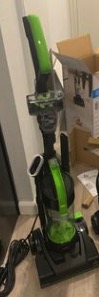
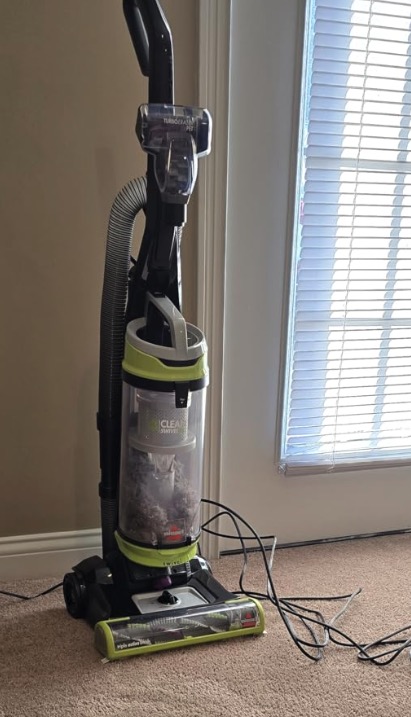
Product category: items_vacuum
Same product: no